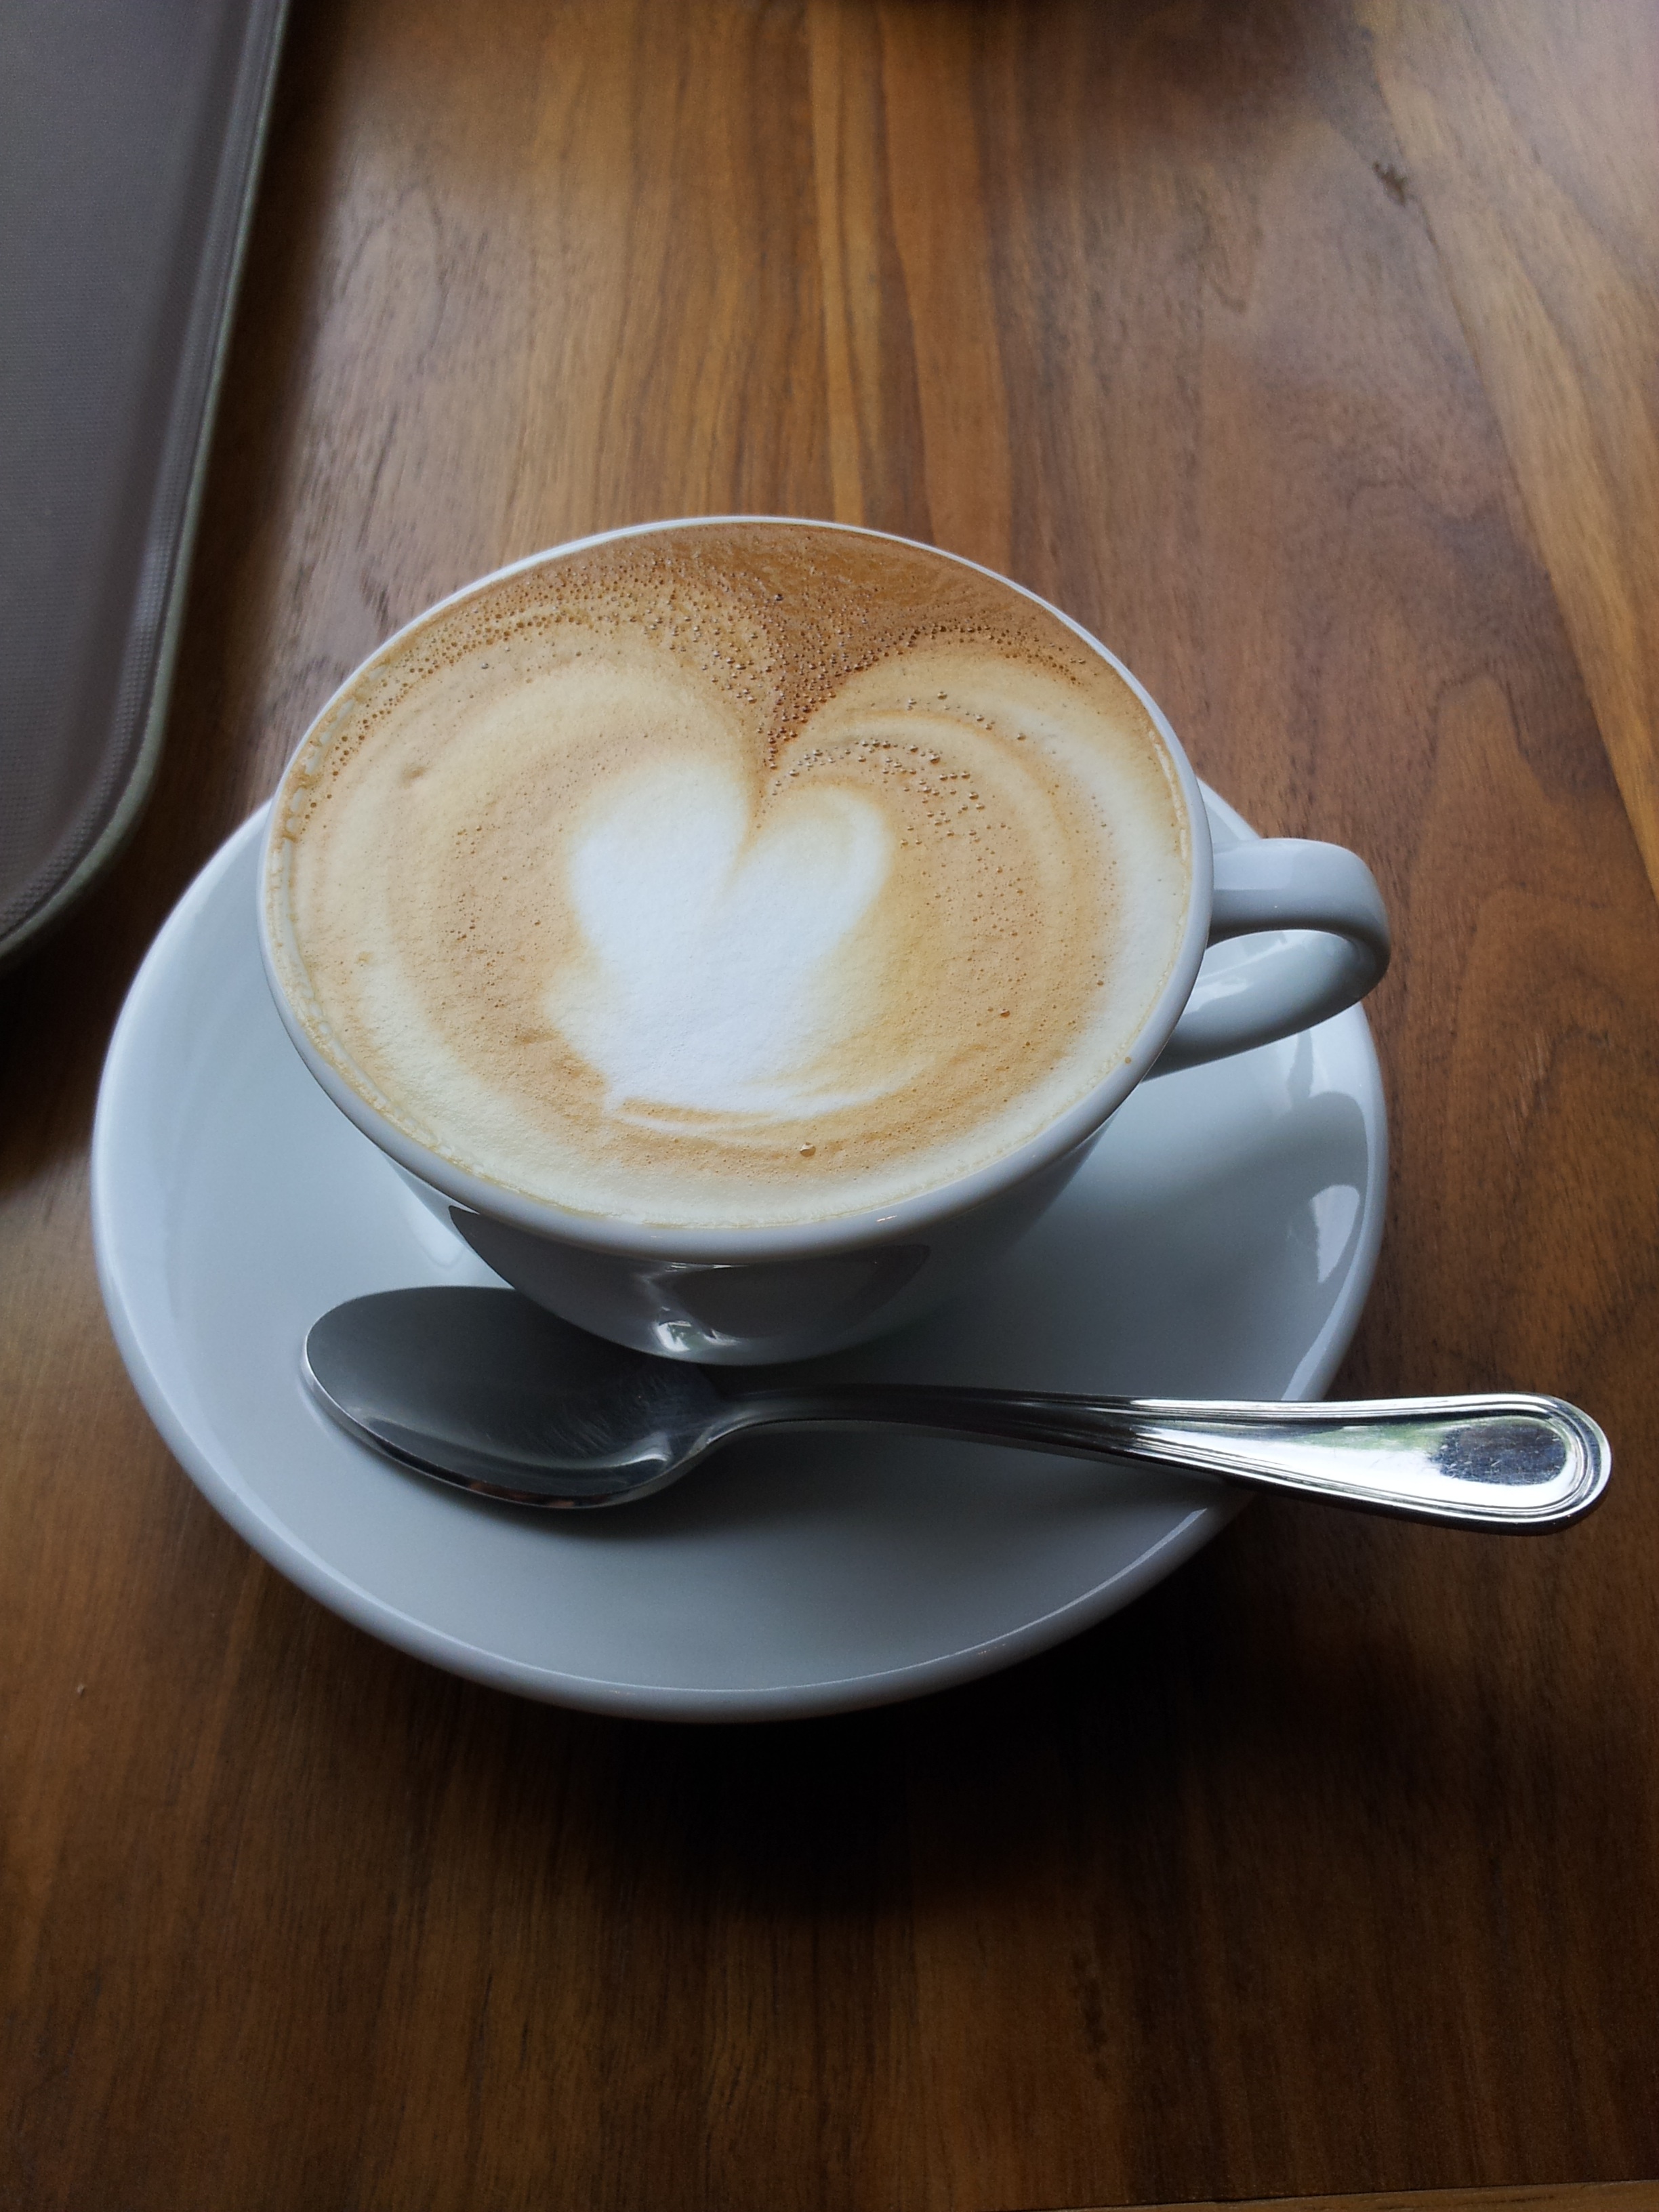
coffee, cup, latte, cappuccino, heart, drink, espresso, coffee cup, caffeine, flavor, flat white, caff macchiato, coffee milk, cafe au lait